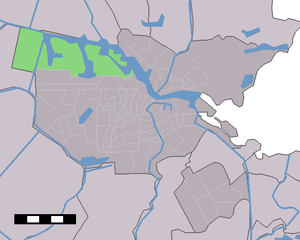
Amsterdam-Westerpoort ou plus simplement Westerpoort est l'une des divisions administratives de la ville d'Amsterdam. Située au nord-ouest de la ville, elle se trouve juste au sud du canal de la Mer du Nord. Contrairement aux sept autres stadsdeel, elle ne dispose pas de son propre conseil municipal et tombe directement sous la juridiction du conseil municipal de la ville. D'une superficie de 35,47 km² elle comptait seulement 370 habitants en 2007.